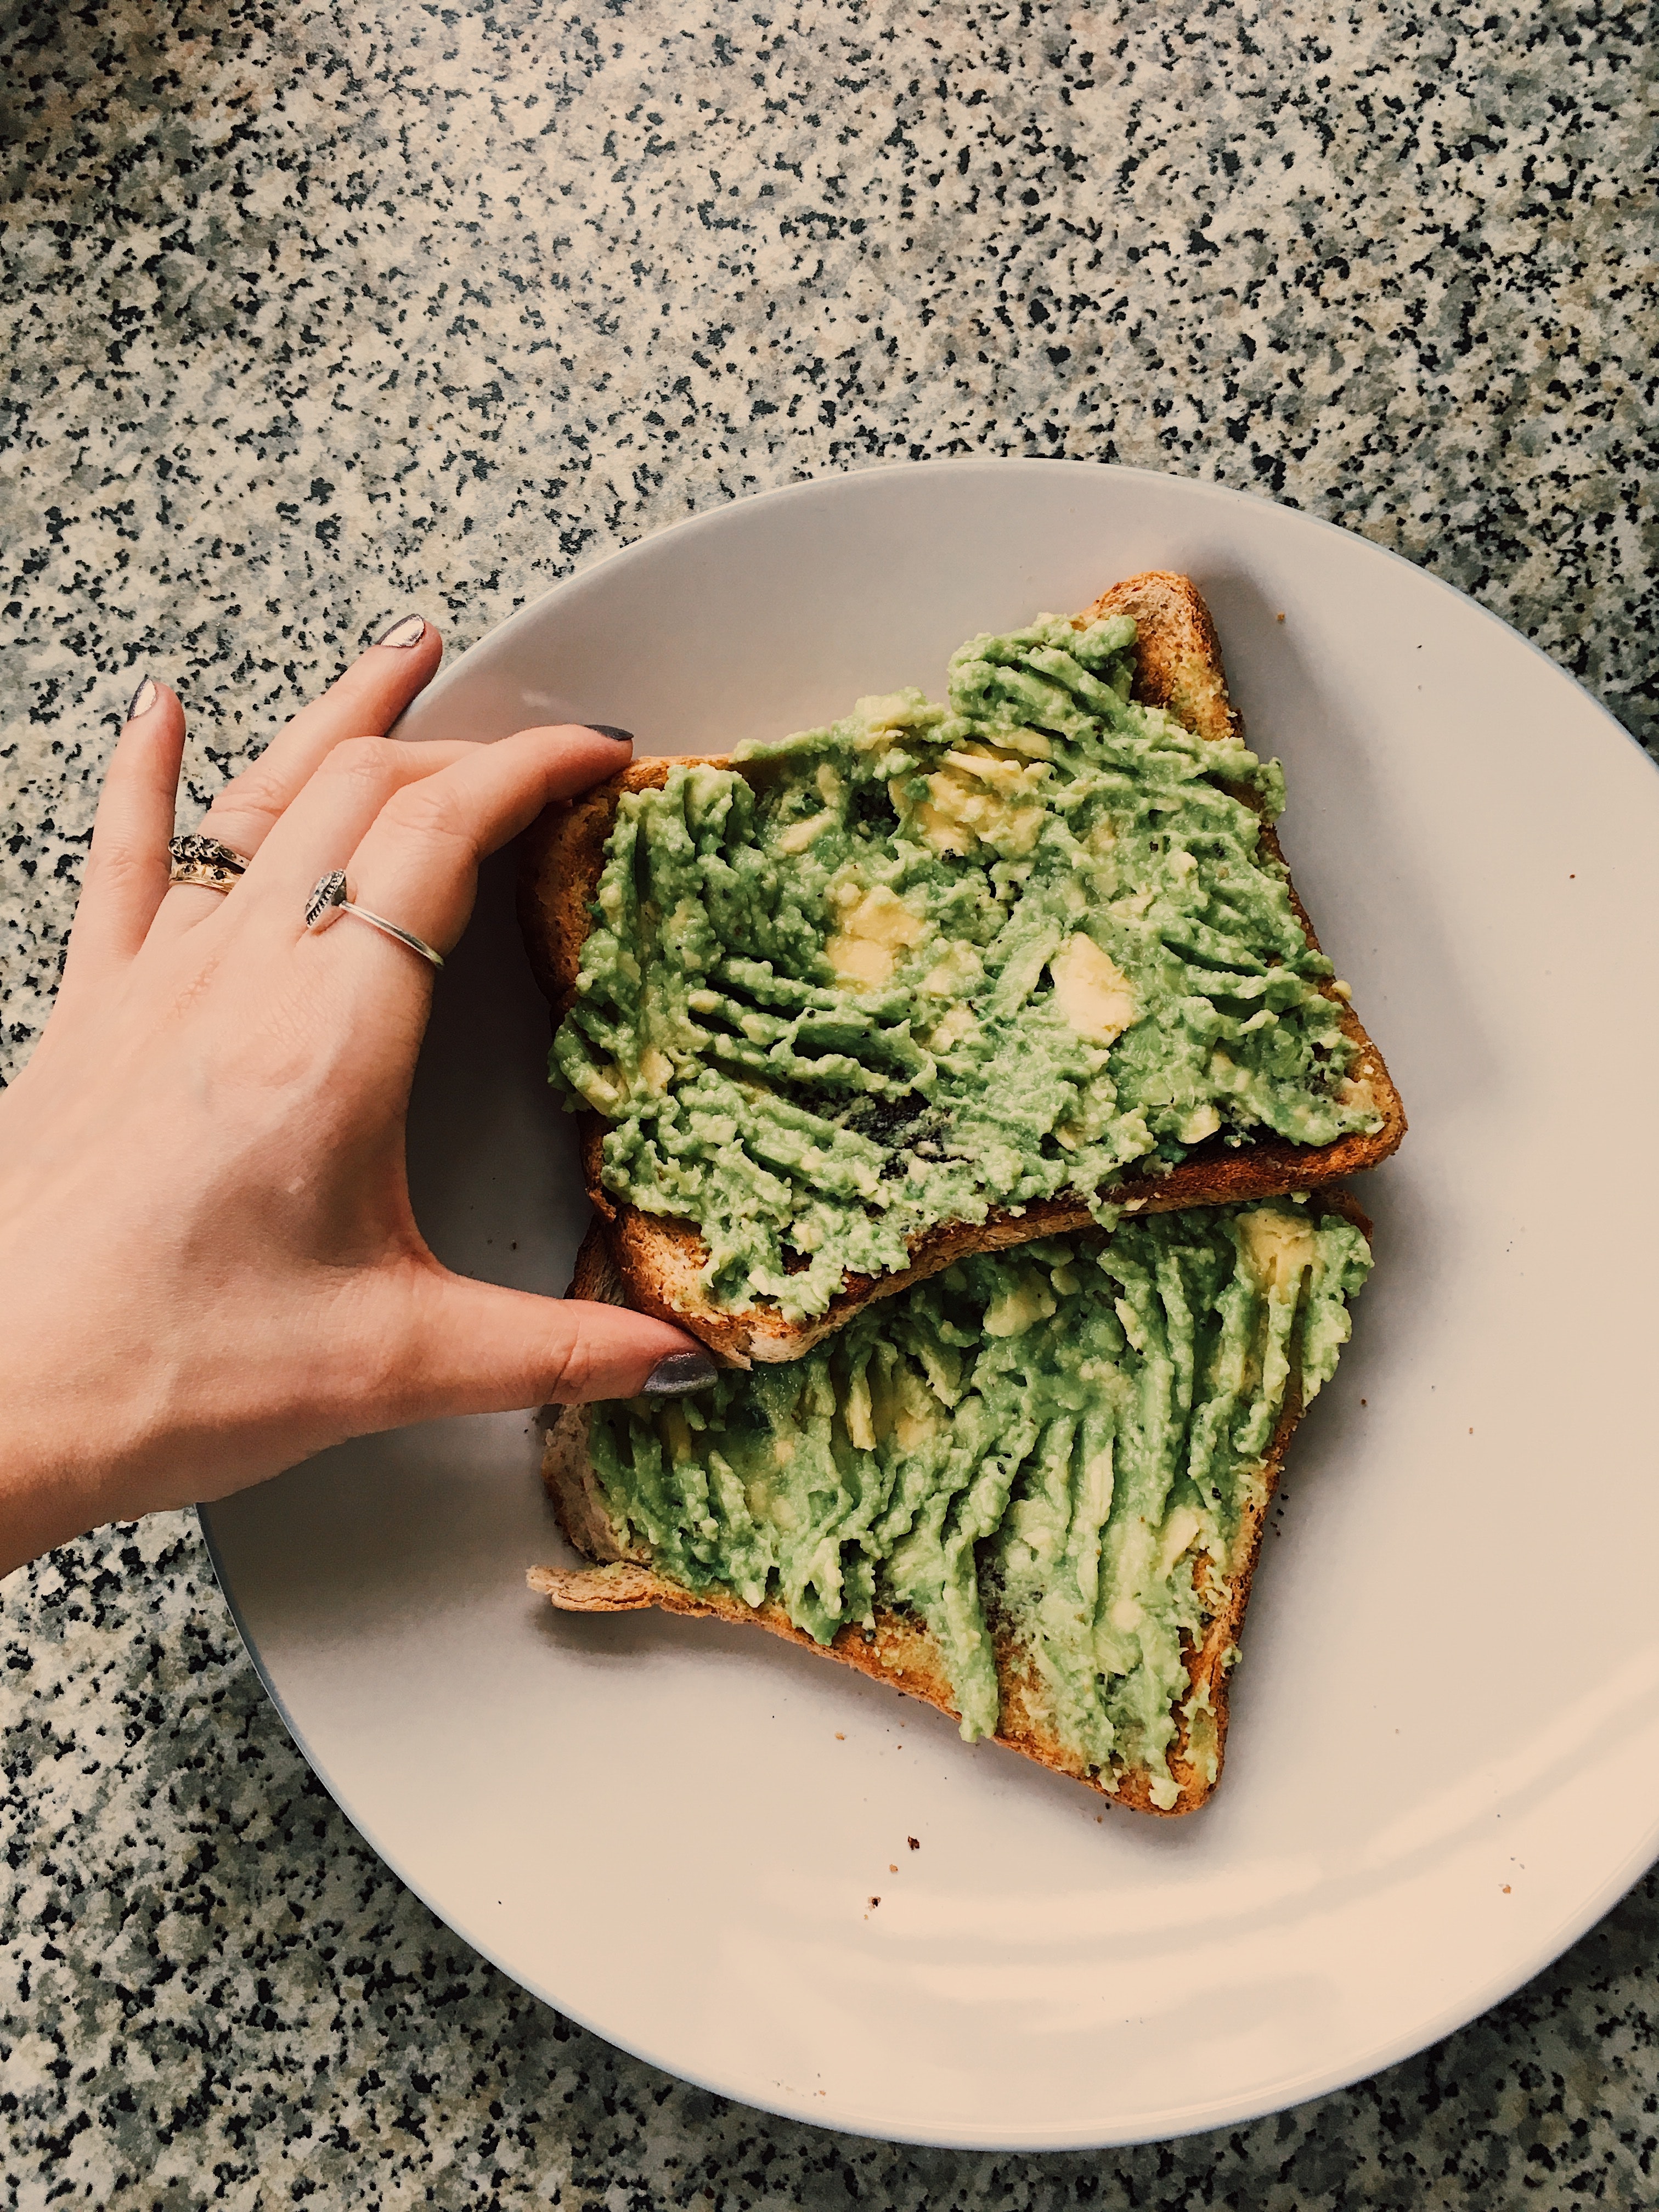
food, dish, cuisine, spinach, ingredient, vegetarian food, leaf vegetable, vegan nutrition, recipe, comfort food, produce, baked goods, finger food, spanakopita, flatbread